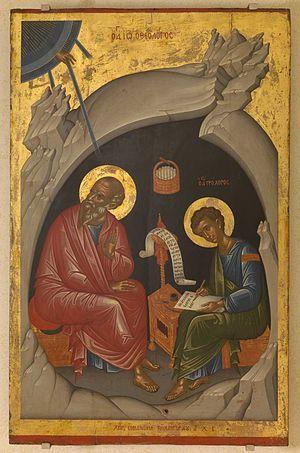
La grotte de l’Apocalypse située dans les montagnes de l’île grecque de Patmos est un site classé au patrimoine mondial de l'humanité par l’UNESCO.